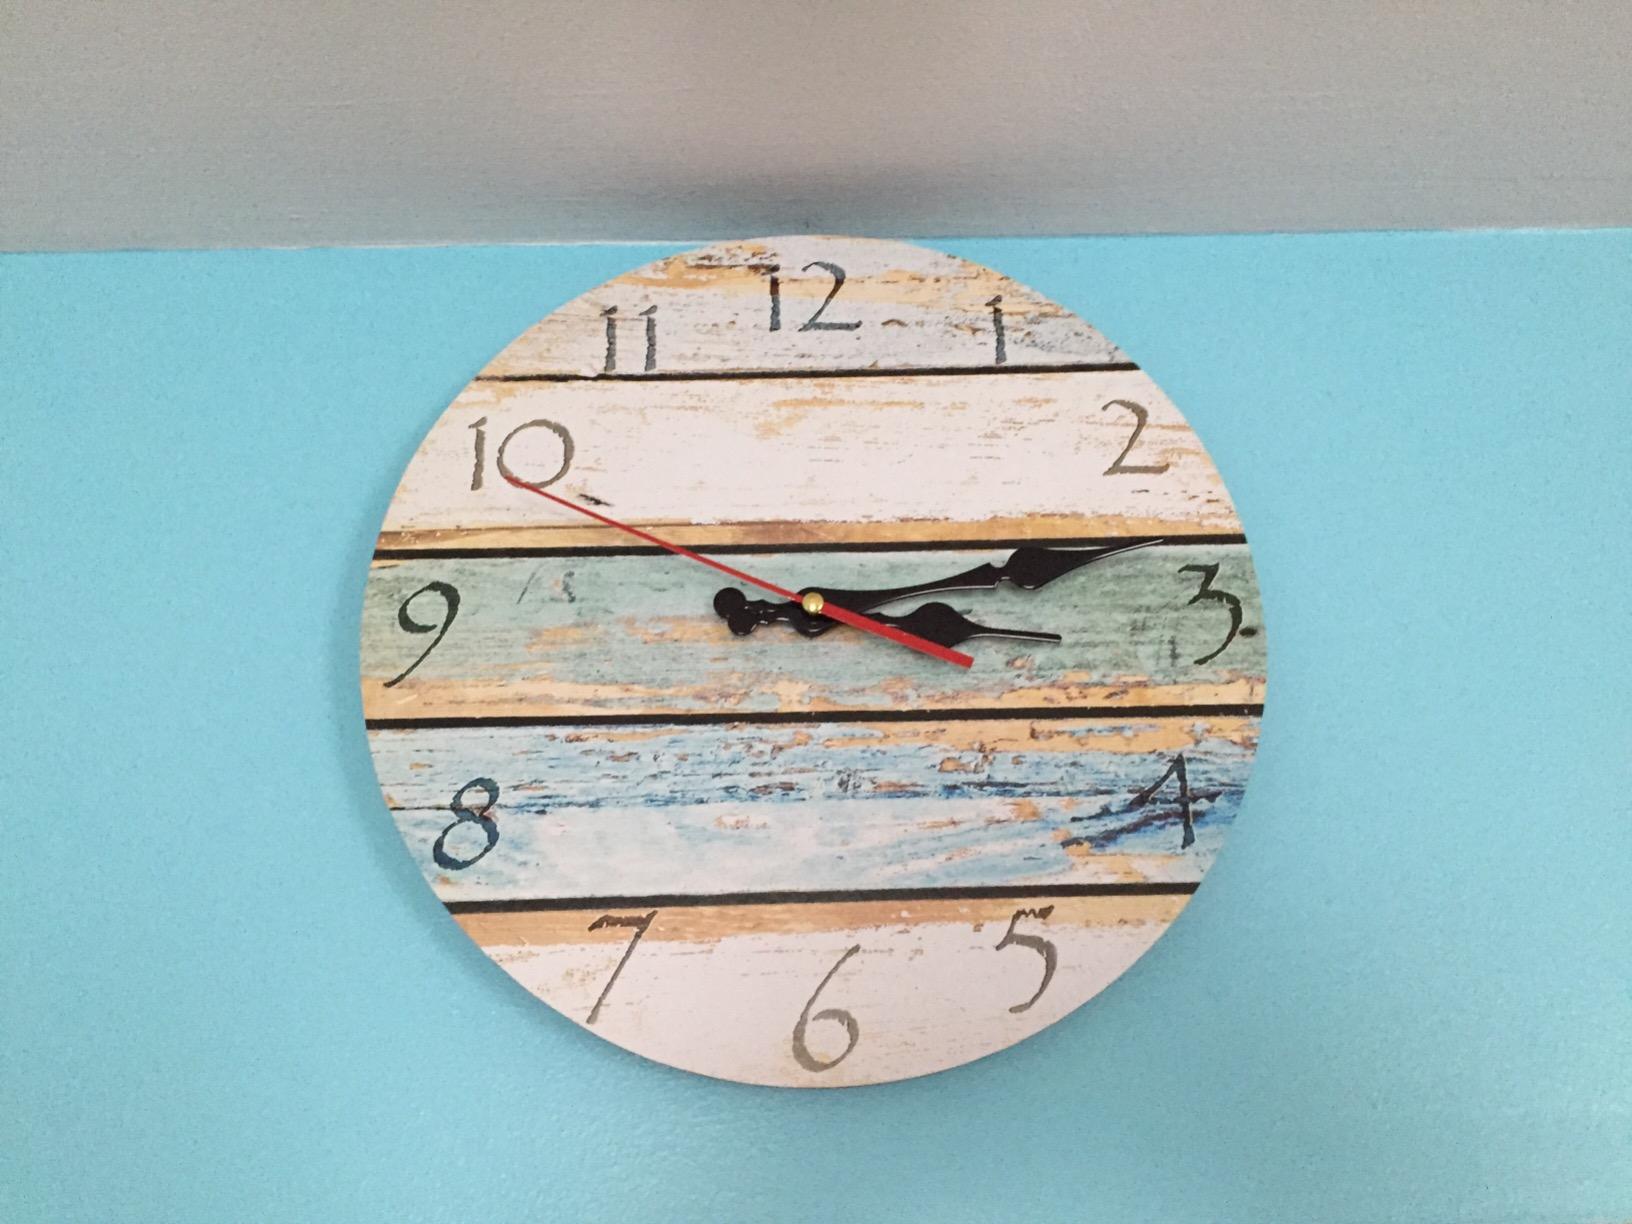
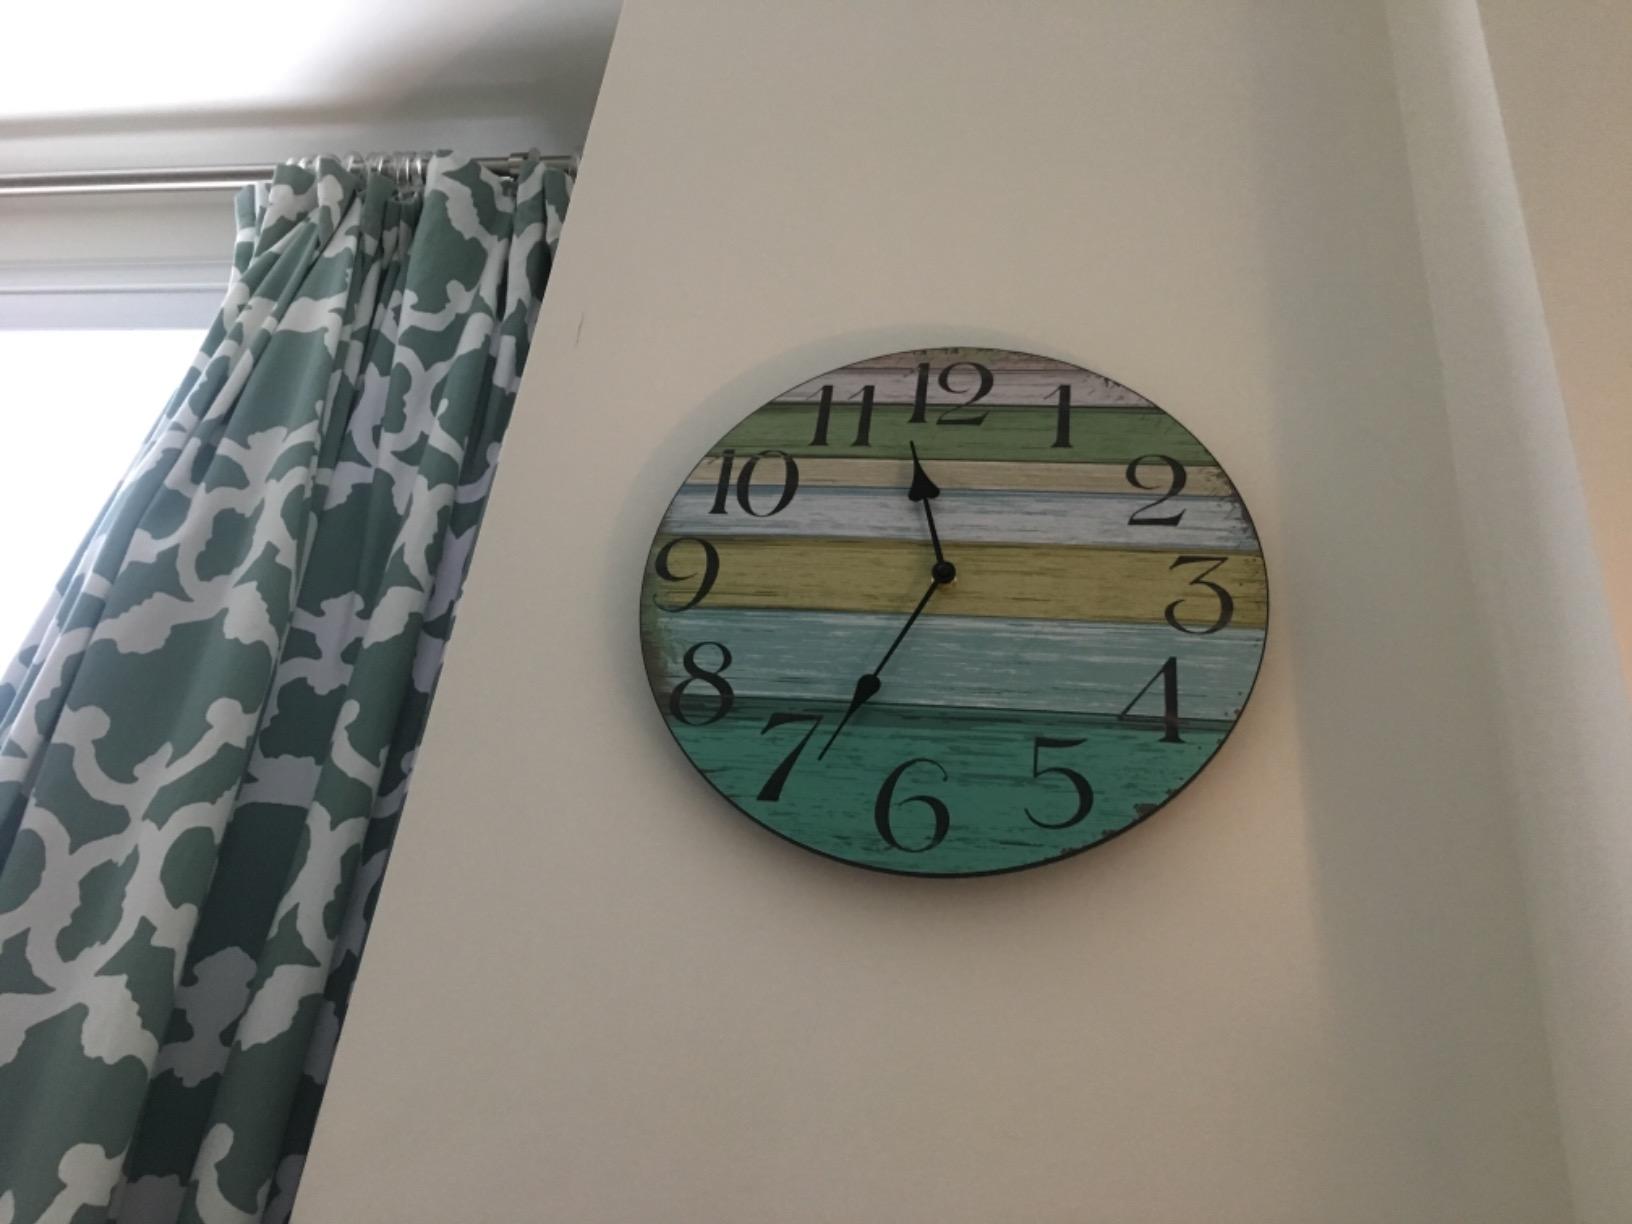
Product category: clock
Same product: no